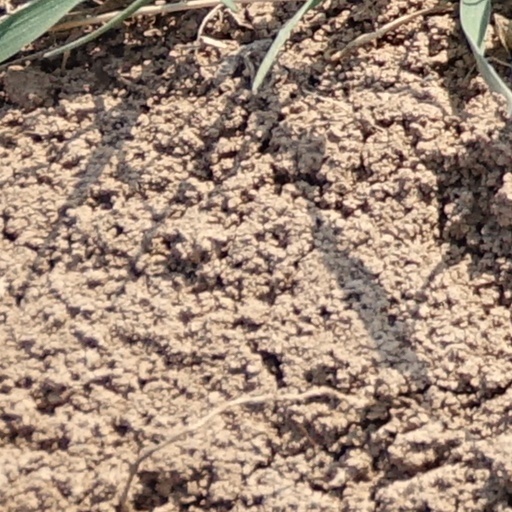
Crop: wheat